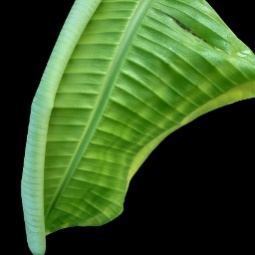
Label: Zinc